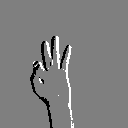
ASL letter: f